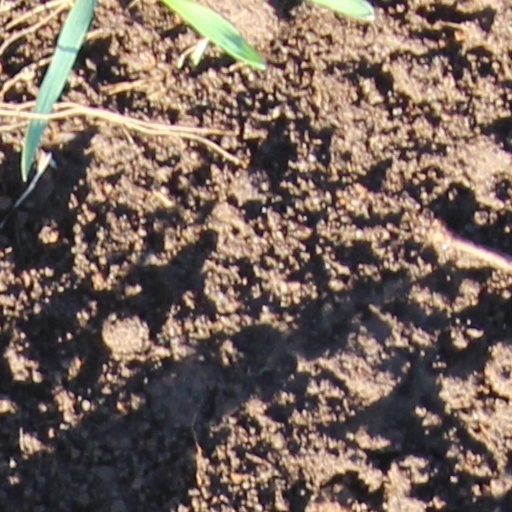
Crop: wheat